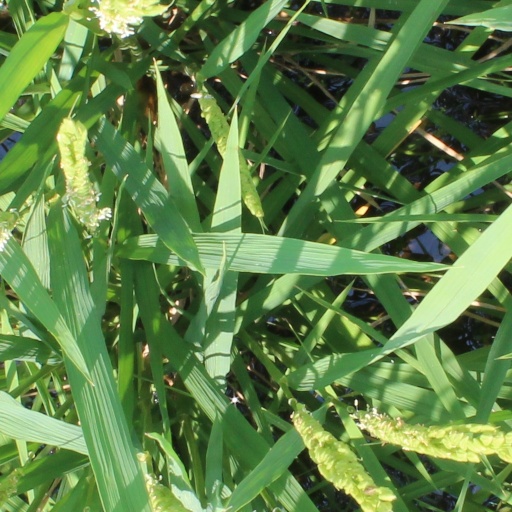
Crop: rice